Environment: lab
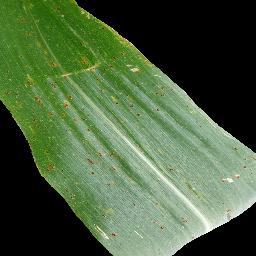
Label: common_rust